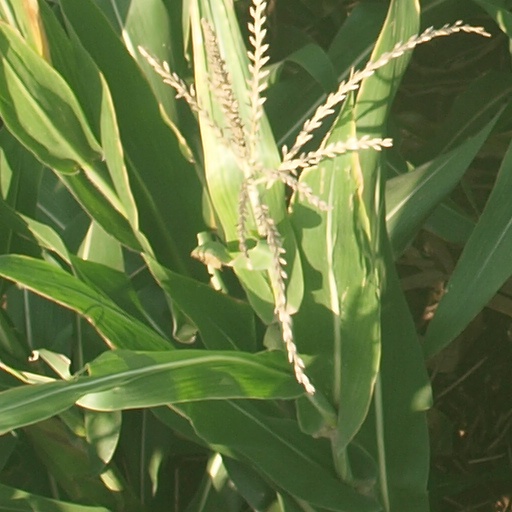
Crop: maize; corn